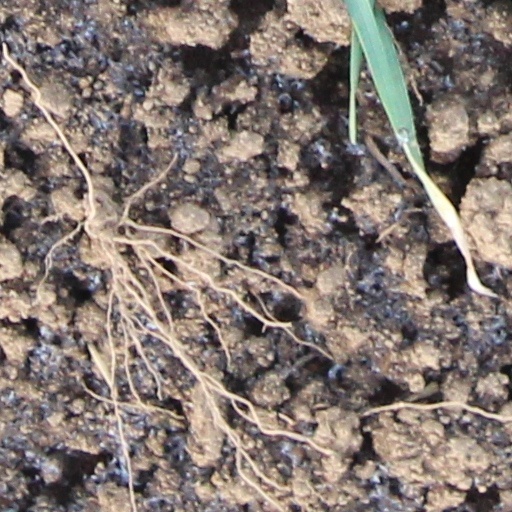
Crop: wheat